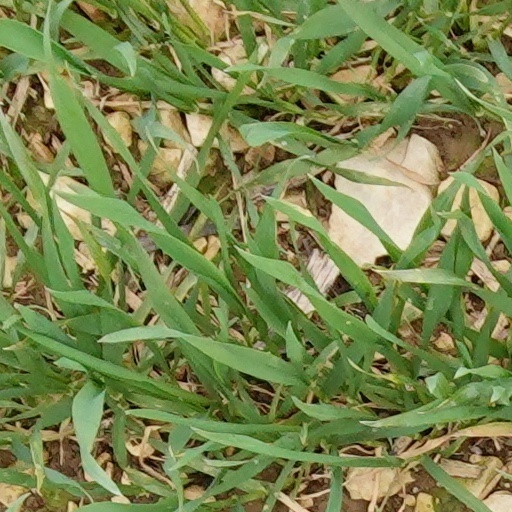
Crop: wheat